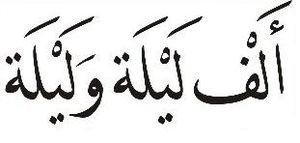
Juan Vernet est un historien des sciences et arabisant espagnol, né en 1923 et mort en 2011, professeur à l'université de Barcelone pendant plus de trente ans.